Joueur du Grenier

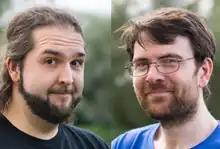
Sébastien Rassiat (left) and Frédéric Molas (right), in 2018

Le Joueur du Grenier (literally "The Attic Gamer") is the main character and title of a web television series of farcical retrogaming video reviews created by French filmmakers Frédéric Molas and Sébastien Rassiat in 2009, starring themselves. Similarly to the "Angry Video Game Nerd", which is the direct inspiration for the show, it generally revolves around retro game reviews that involve rants against games of particularly low-quality or poor design.